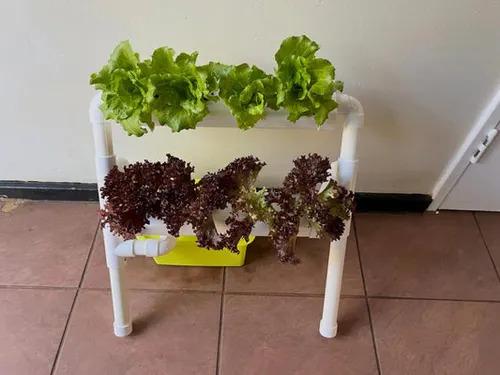
Mfumo mdogo wa kilimo cha haidroponi ambapo mimea inalimwa bila kutumia udongo, mimea hii yenye rangi ya kijani na nyekundu imepandwa kwenye muundo wa plastiki ikionesha jinsi kilimo cha haidroponi kinavyoweza kutumika hata katika maeneo madogo kama ndani ya nyumba.